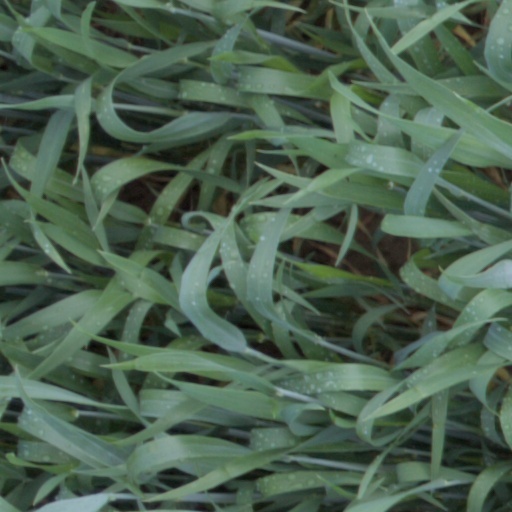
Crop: wheat